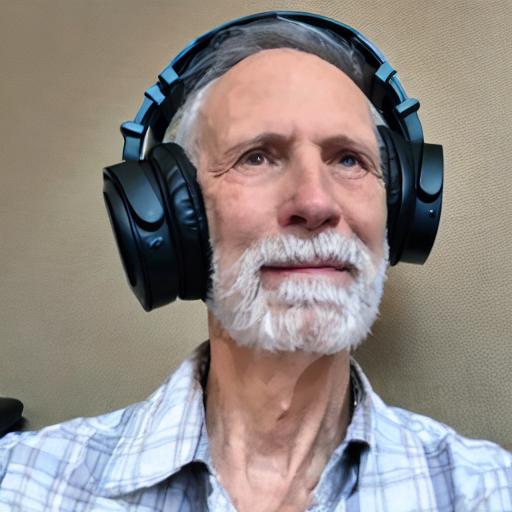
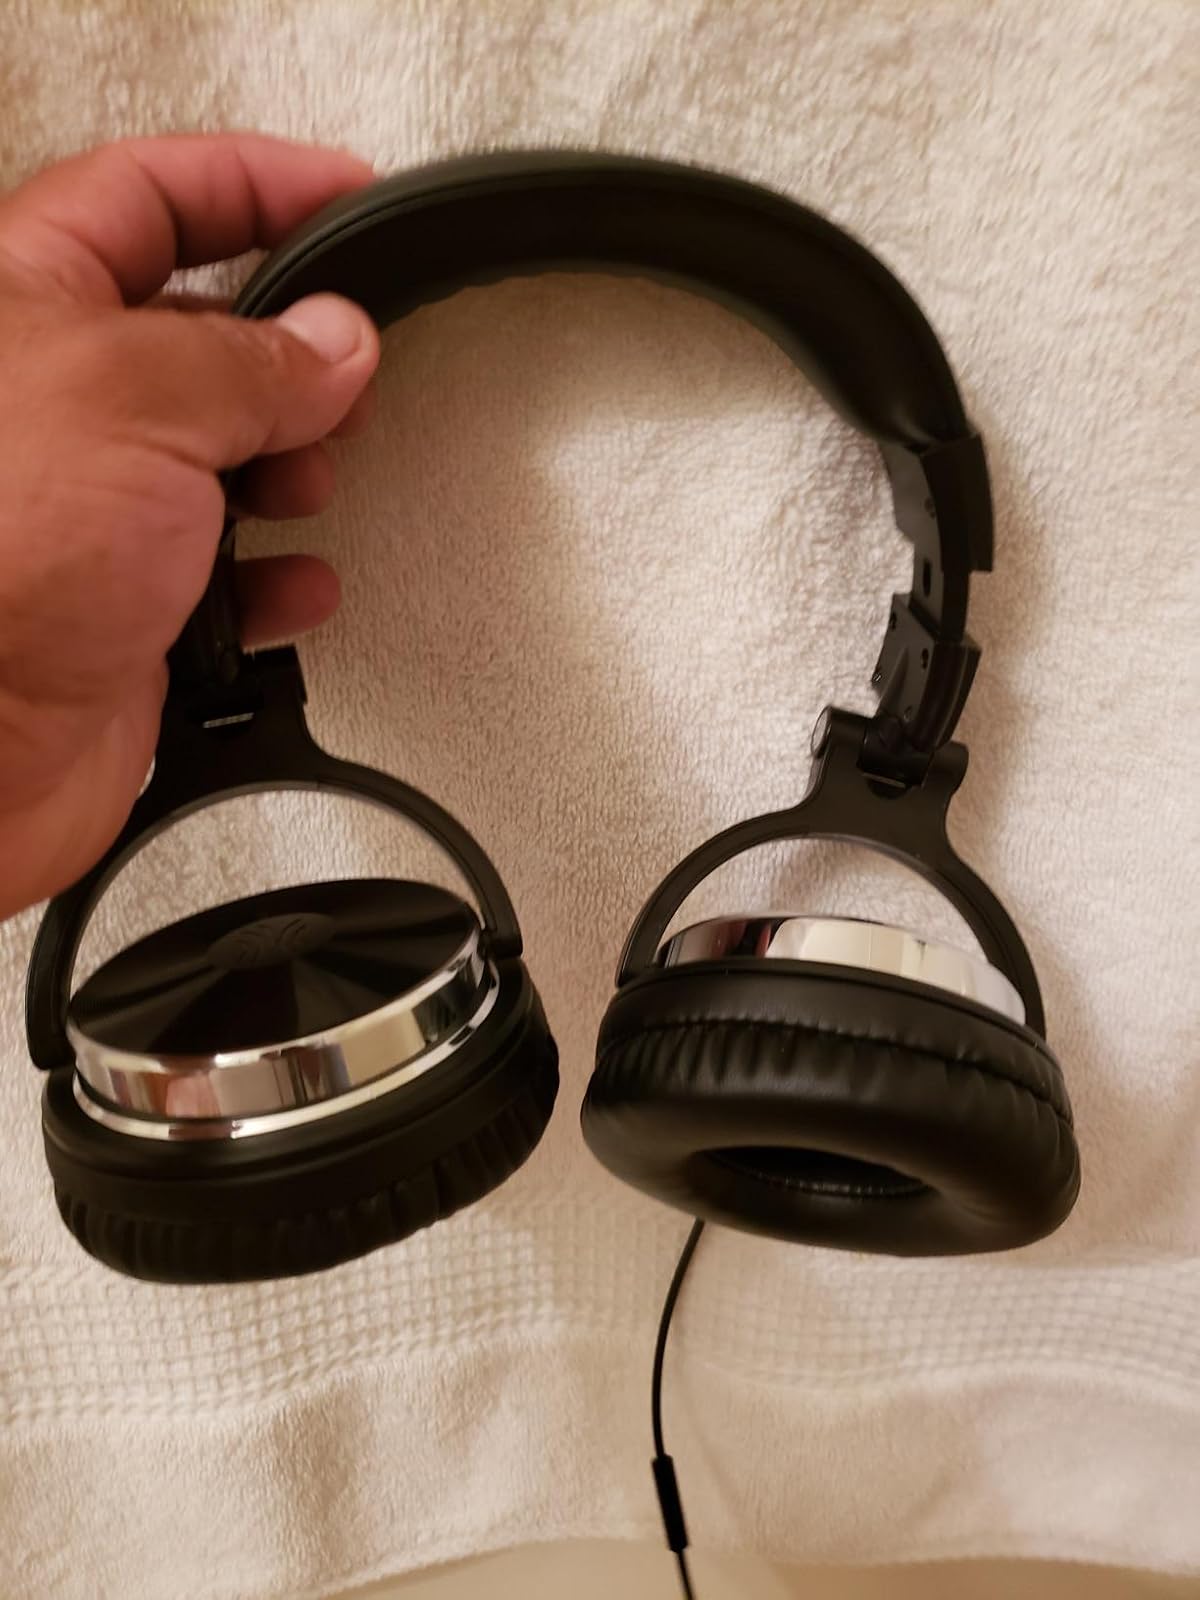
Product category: headphones
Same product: no